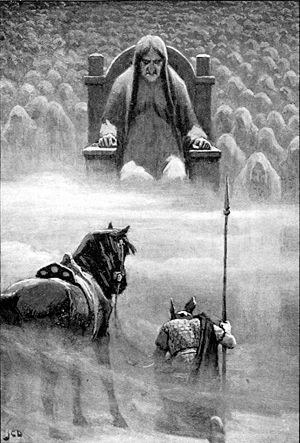
Hermod / Hermods Hel-færd
Hermod hos Hel. H. A. Guerber (1909).
Hermod er ifølge Snorre søn af Odin og Frigg. Bortset fra i sagnet om Balders død nævnes Hermod kun lige i en saga om Skjoldungerne. Desuden lader Eyvind Skaldaspillir ham og digterguden Brage modtage den faldne kong Håkon den Gode i Valhal. Hermod var - i modsætning til de fleste andre gudenavne - et almindeligt personnavn, brugt af både nord- og sydgermanere. Sagnhelten Hermod har måske været en virkelig person, som eftertiden hædrede med en plads i gudernes kreds.